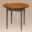
Label: table